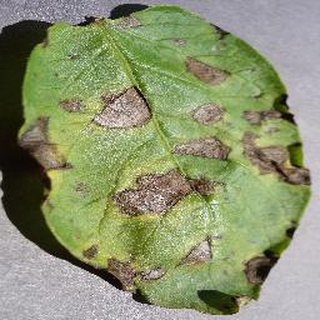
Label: potato_early_blight